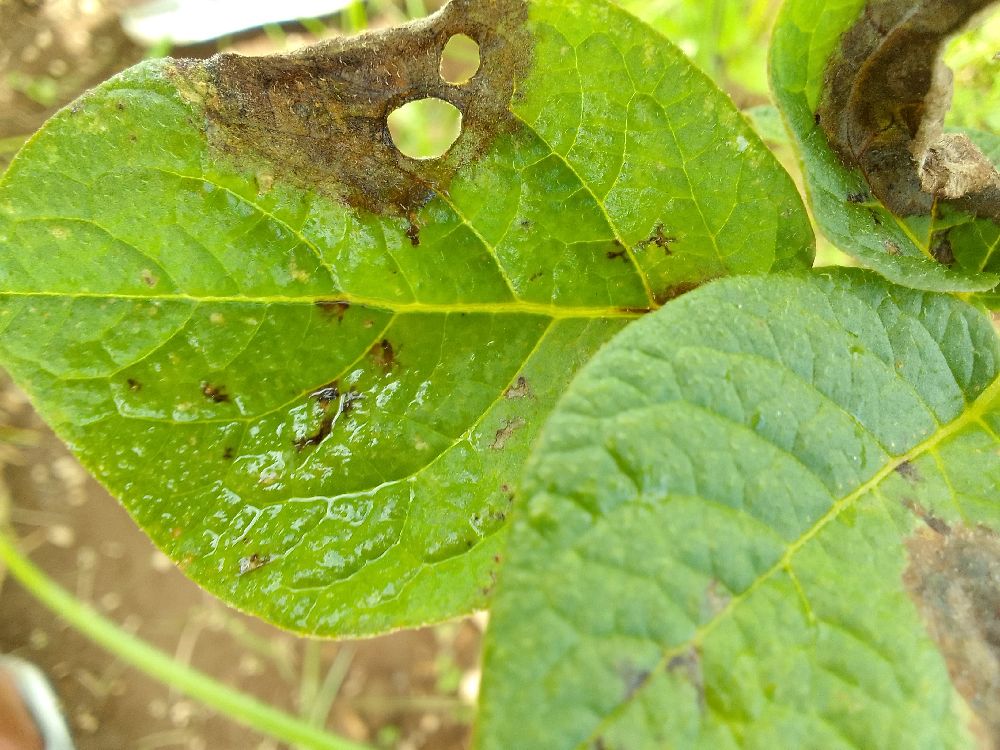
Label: Late blight